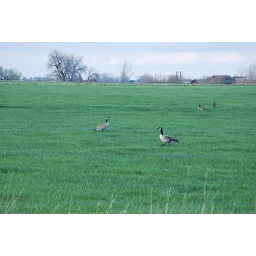
More attempts to capture just how green the grass is in the spring..these geese were very happy in this field.